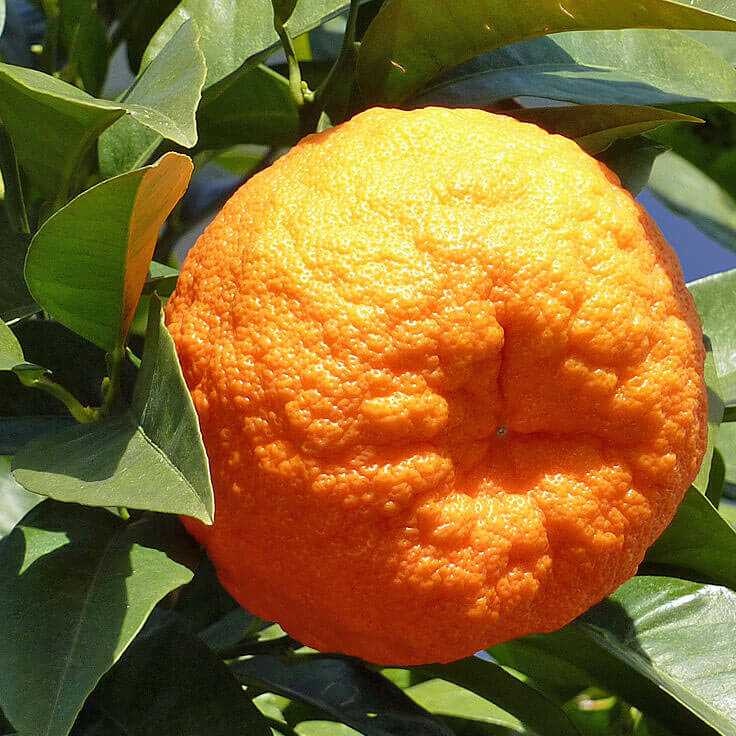
Label: Orange